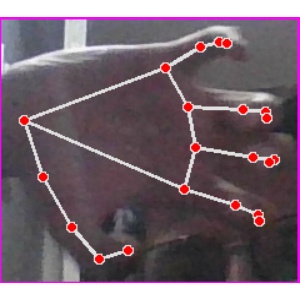
अक्षर: त